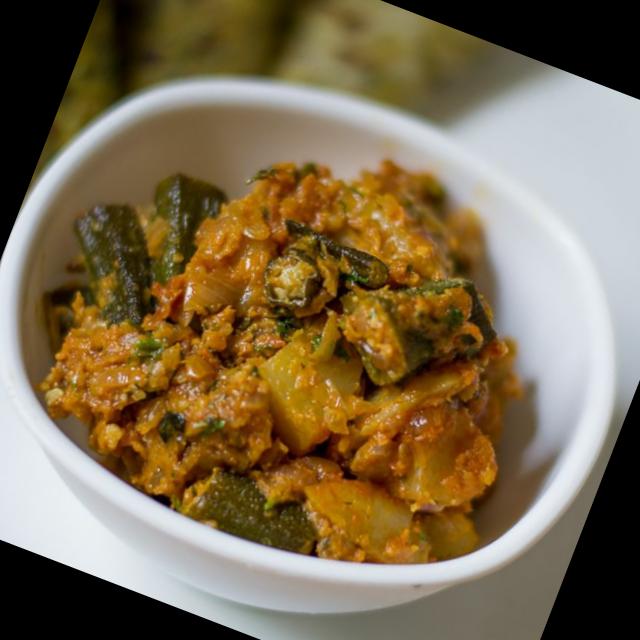
Dish: bhindi_masala